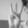
ASL letter: W